List of birds of the United States

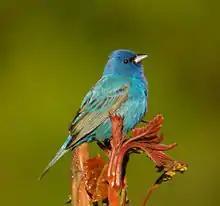
Indigo bunting

This species was historically placed in the wood-warblers (Parulidae) but nonetheless most authorities were unsure if it belonged there. It was placed in its own family in 2017.